Marta Michna

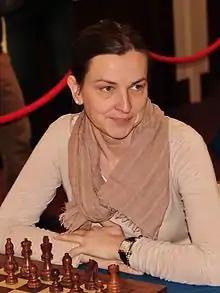
Michna in Warsaw, 2013

Marta Michna ( Zielińska; born 30 January 1978) is a Polish-born chess player who won the Polish Women's Chess Championship in 2003. FIDE Woman Grandmaster (1999). In 2007, she began representing Germany.